Pierre d'Aubusson

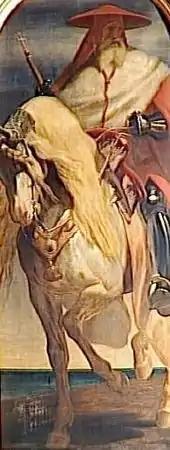
Pierre d'Aubusson on horseback, as painted by Edouard Odier, 1841

Sultan Mehmed II began to threaten Europe. In May 1480 a large Ottoman fleet appeared before Rhodes, carrying an invading army of some 100,000 men under the command of Mesih Pasha (originally a Greek by the name of Michael Palaiologos who had converted to Islam after the conquest of Constantinople by the Turks).